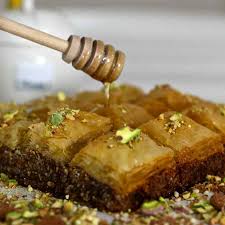
Yemek: baklava